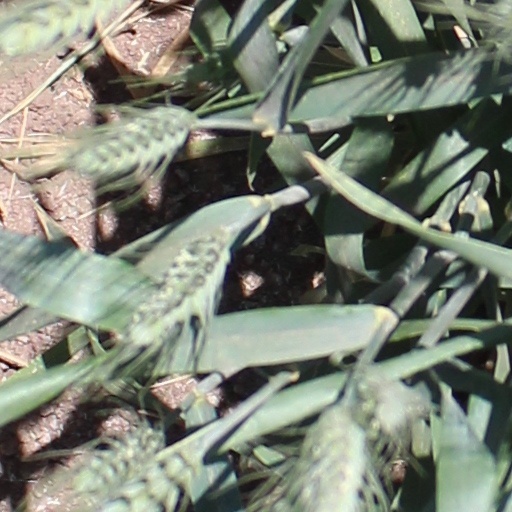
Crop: wheat